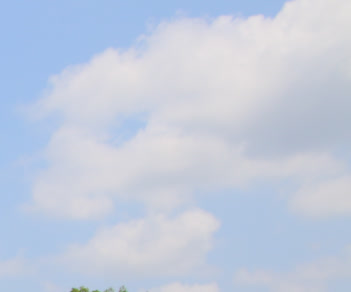
Cloud type: Cumulus